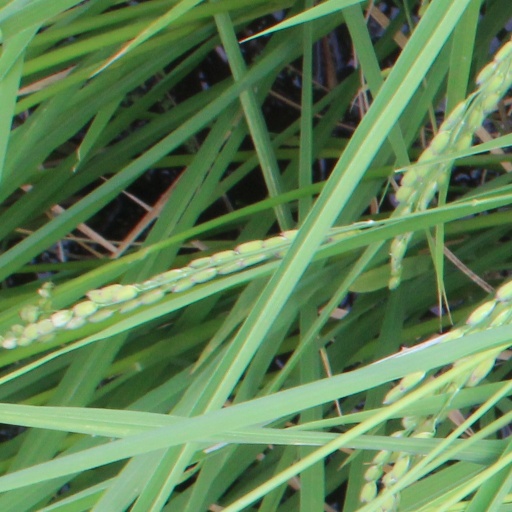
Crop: rice